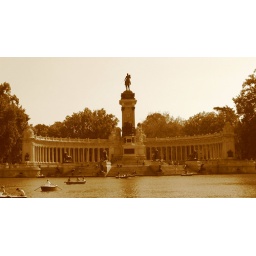
A large monument with the equestrian statue of King Alfonso XII overlooking the lake was erected in 1922.